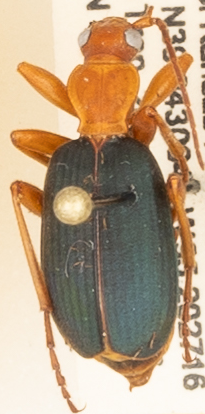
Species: Brachinus alternans
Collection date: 2019-07-24
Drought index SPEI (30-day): -1.01
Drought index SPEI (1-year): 1.45
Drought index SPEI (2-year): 0.71